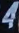
Number: 4